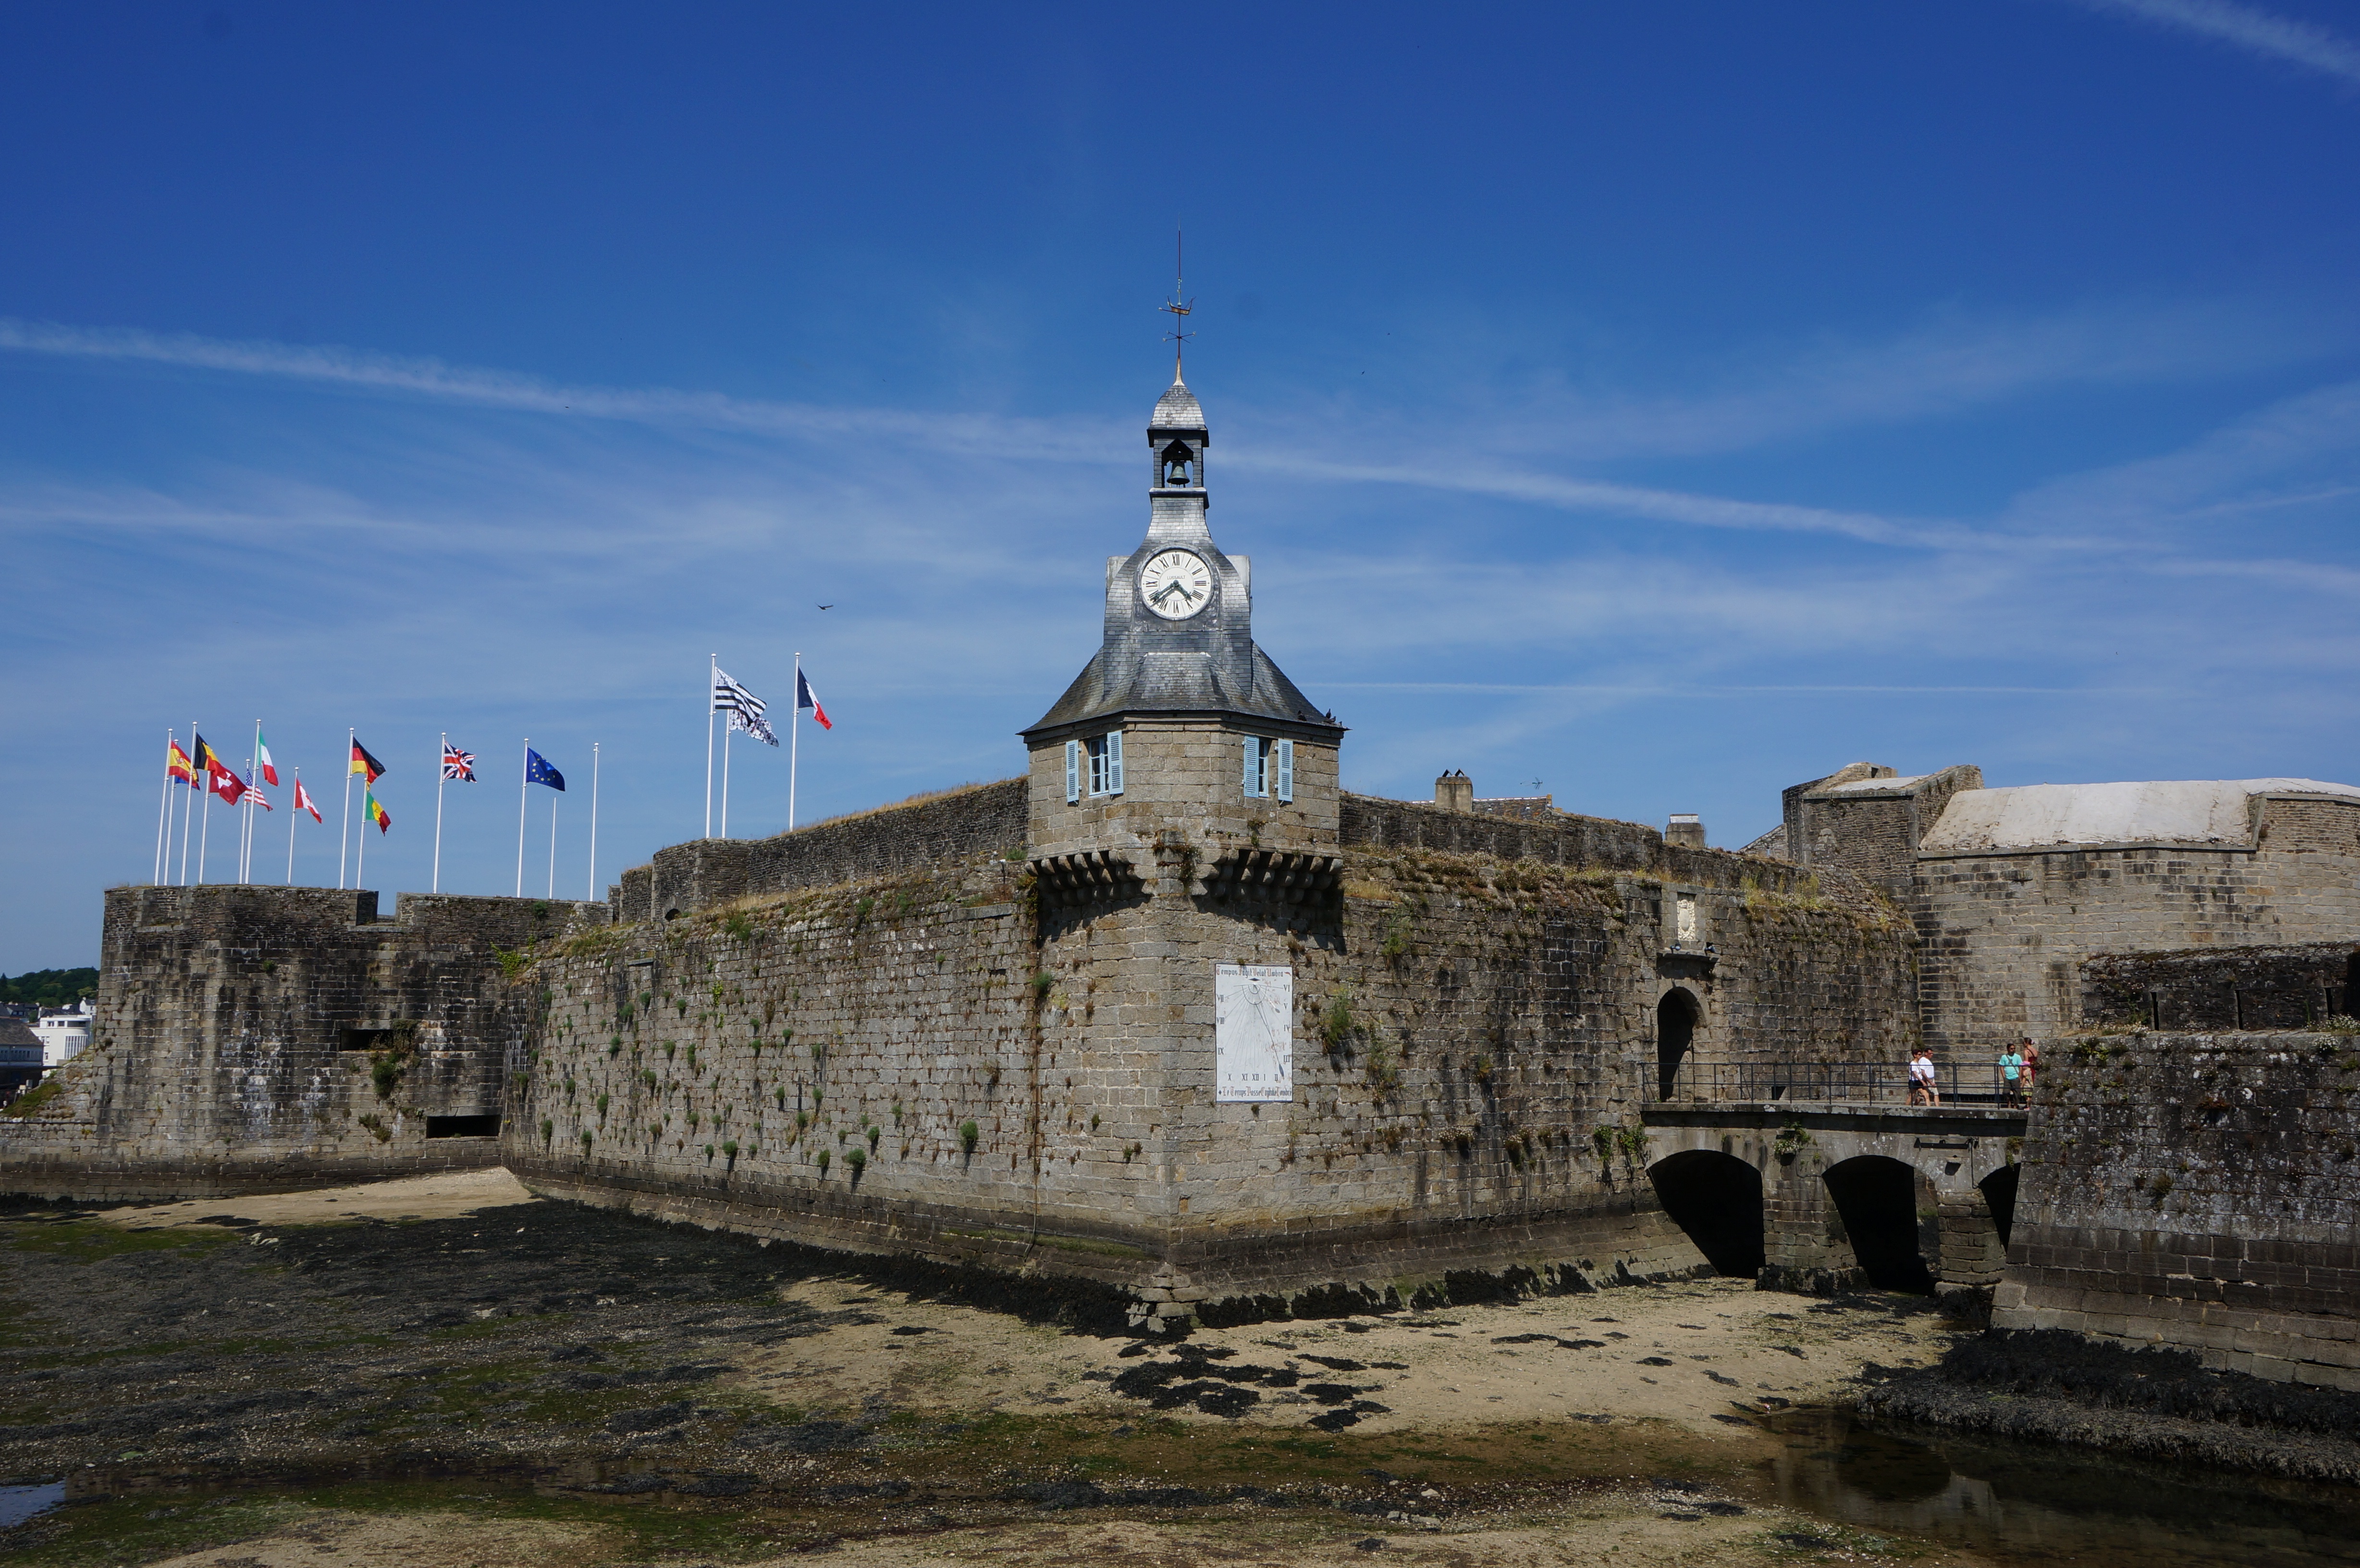
sea, building, chateau, tower, landmark, fortification, place of worship, old town, monastery, brittany, finist re, concarneau, ancient history